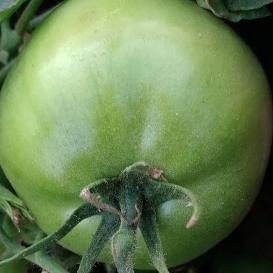
Crop: Tomato
Condition: healthy-fruit